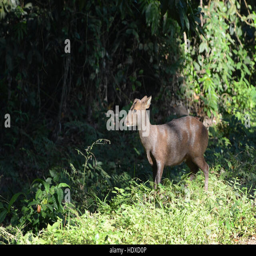
biological species in national park